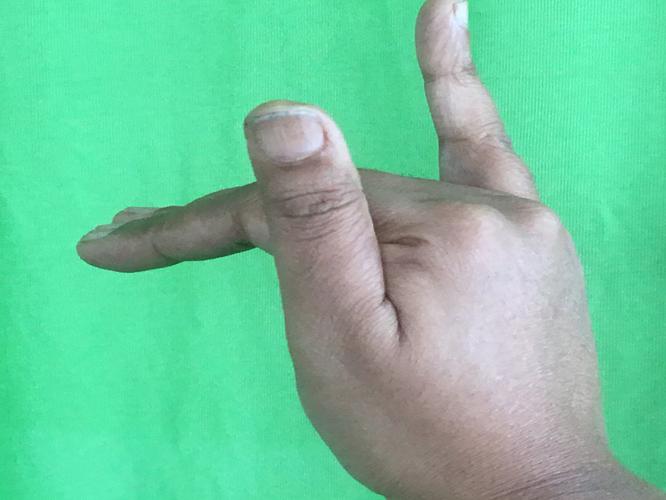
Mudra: Mrigasirsha
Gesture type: single_hand